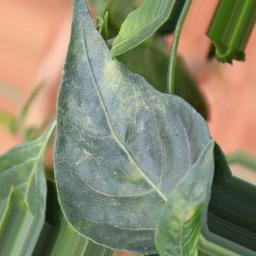
Label: healthy